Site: brandenburg
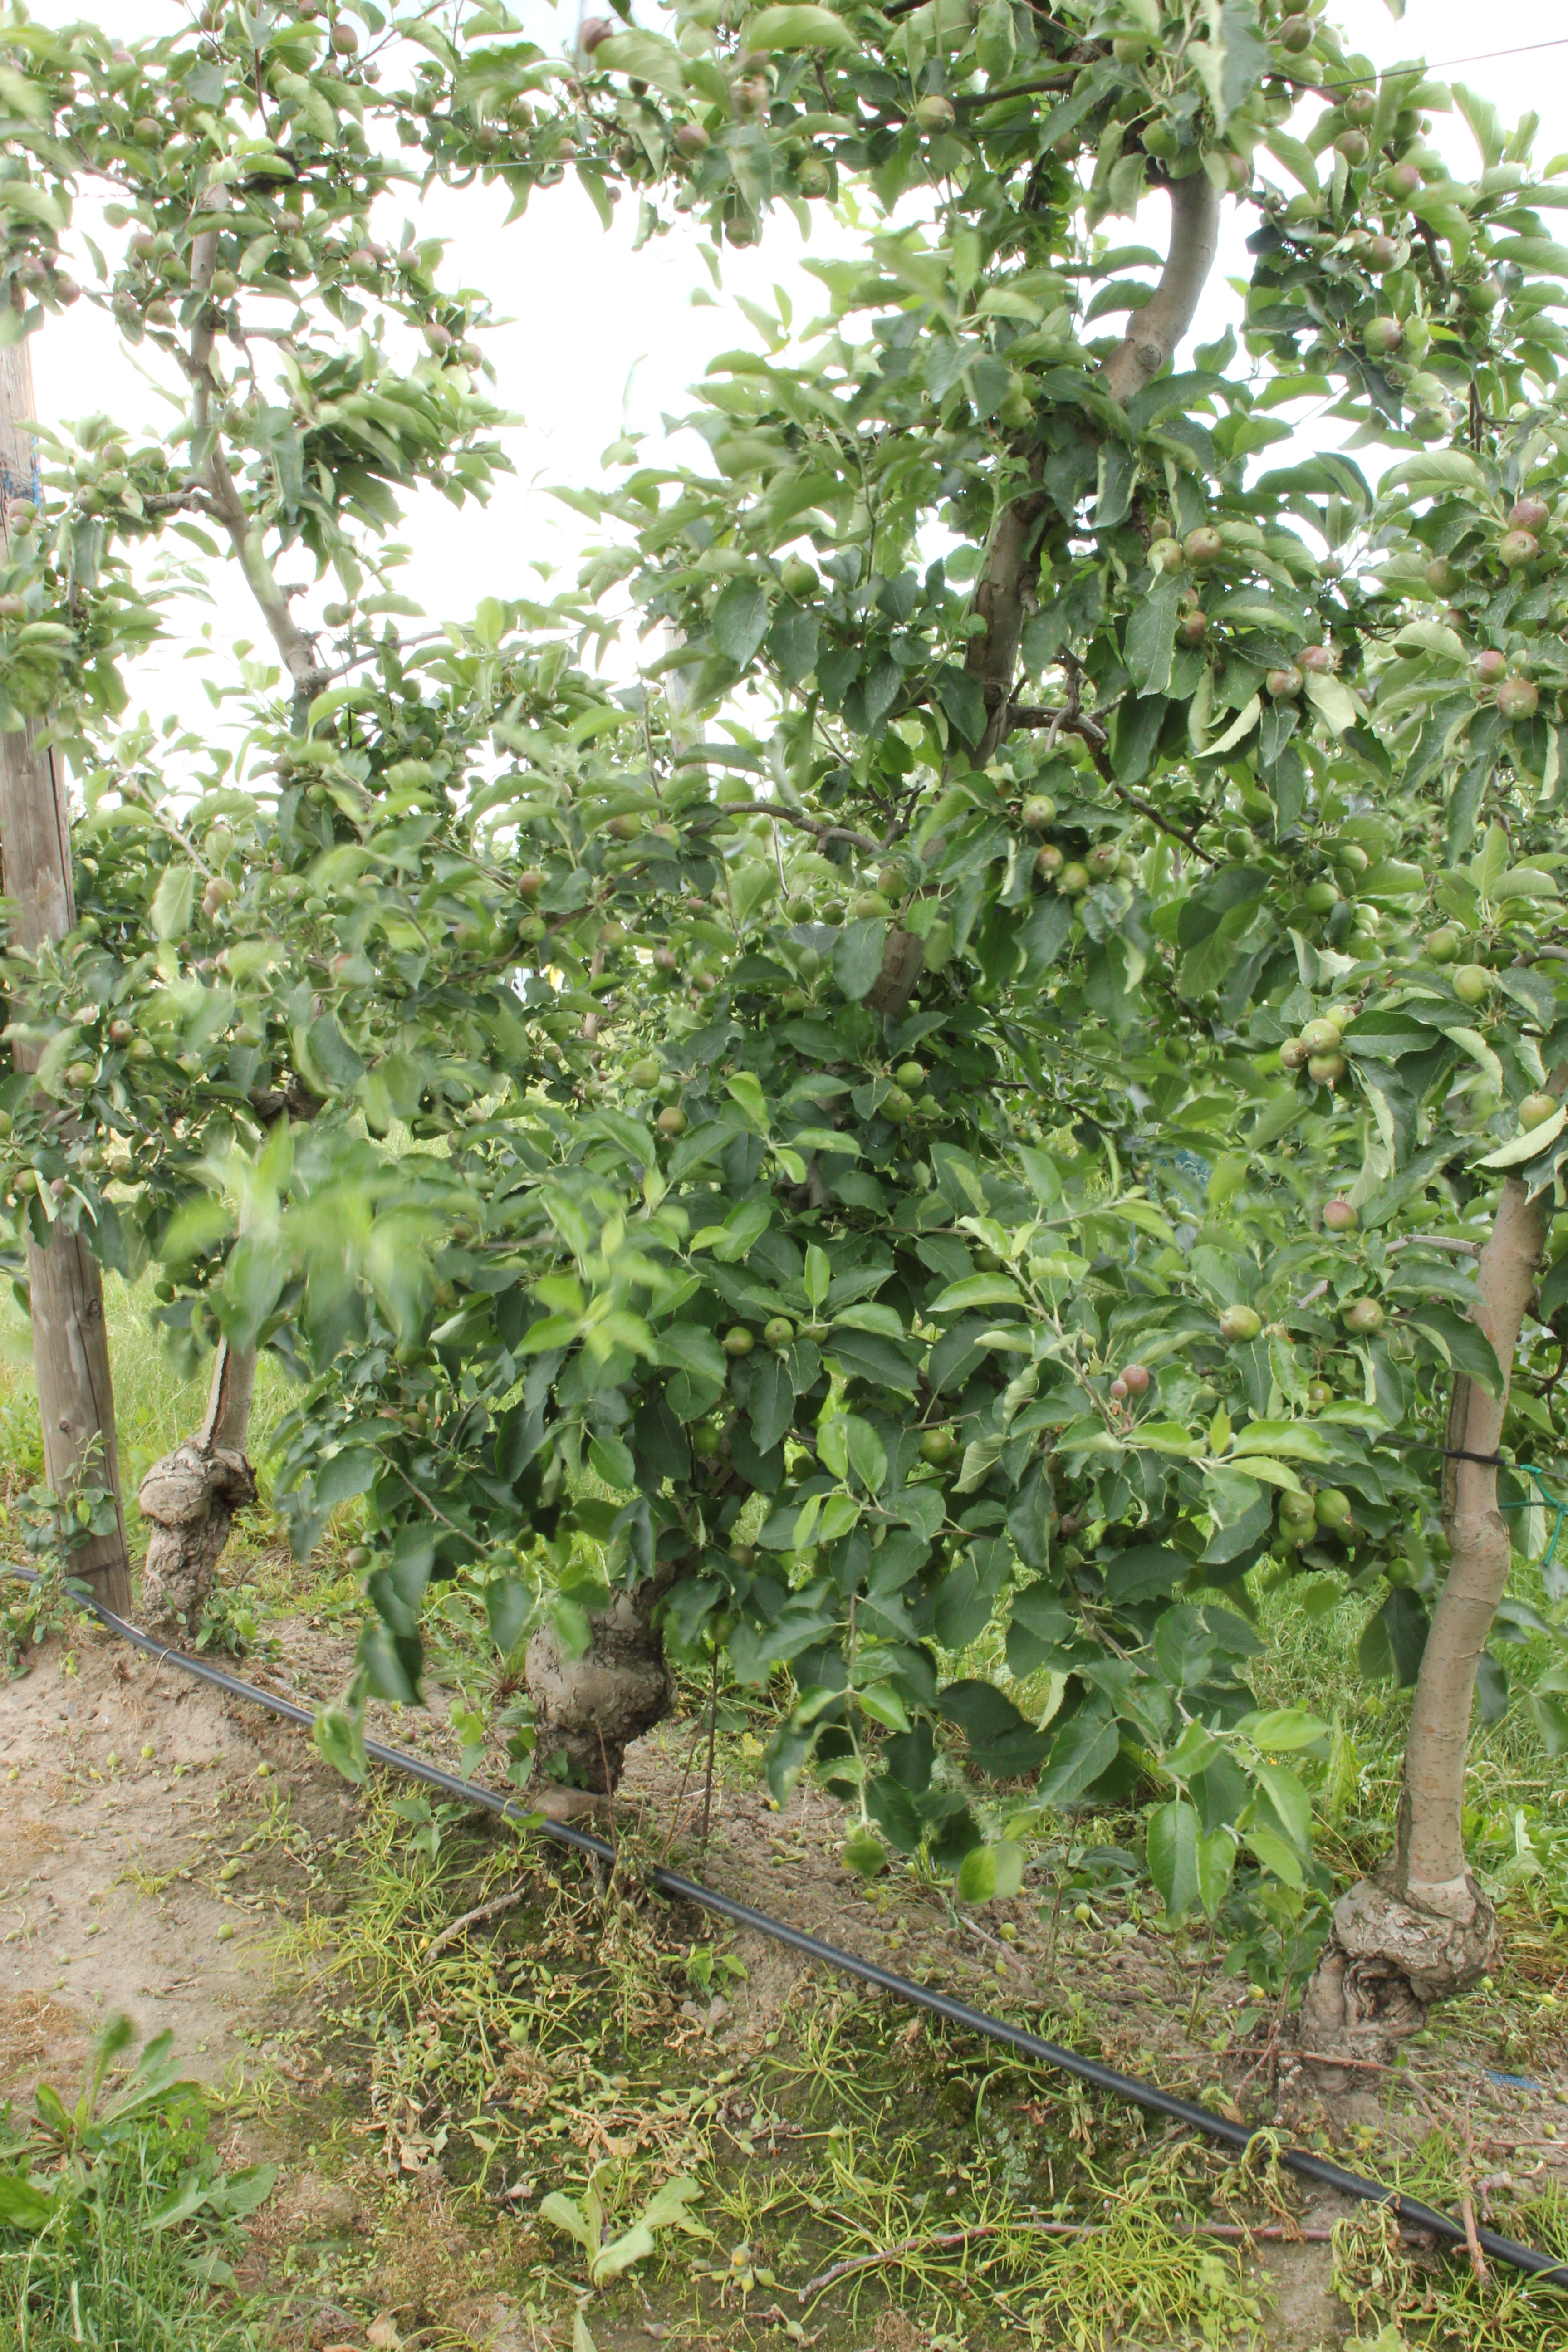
Growth stage (BBCH 73): Development of fruit